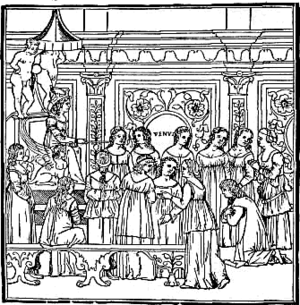
Hypnerotomachia Poliphili, en français Songe de Poliphile, rédigé en 1467 et imprimé à Venise en 1499, est un roman illustré italien écrit en un mélange de grec, de latin et d'italien dialectal.